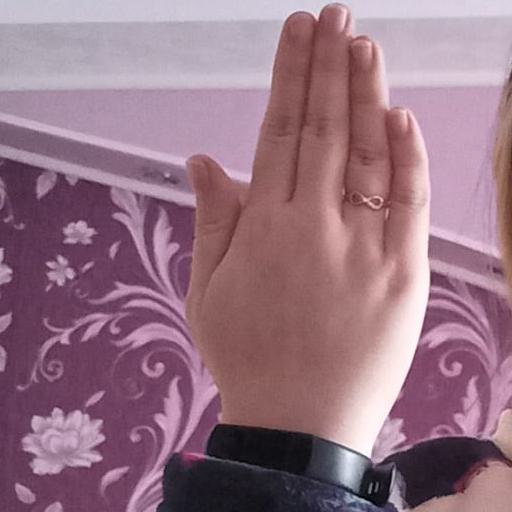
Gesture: stop_inverted